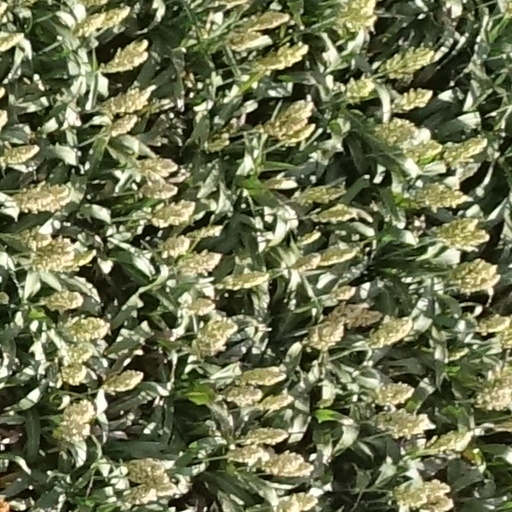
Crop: sorghum